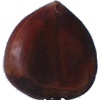
Label: Chestnut 1